Gdynia Obłuże Leśne railway station

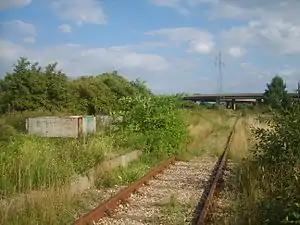

Gdynia Obłuże Leśne is a PKP freight railway station in Gdynia (Pomeranian Voivodeship), Poland.